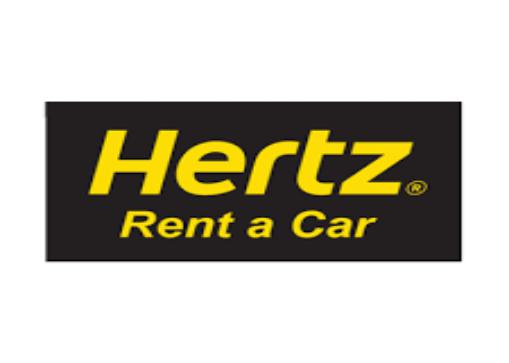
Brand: hertz
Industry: Electronic